Harischandra (1944 film)

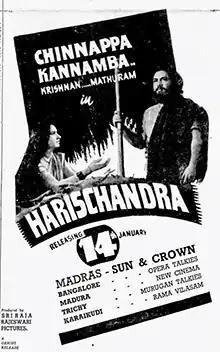
Theatrical release poster

Harischandra is a 1944 Indian Tamil-language film directed by K. Nagabhushanam and written by T. C. Vadivel Nayakar, starring P. U. Chinnappa and P. Kannamba. It is based on the legend of King Harishchandra.